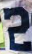
Number: 2